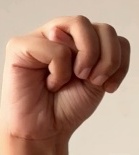
ASL sign: M